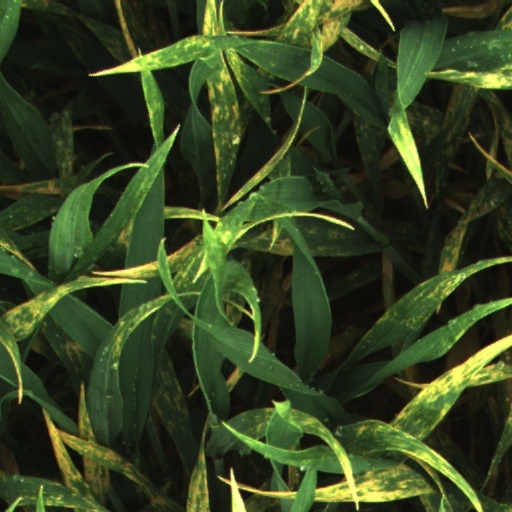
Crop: wheat